Mausam Noor

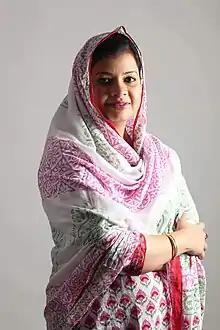

Mausam Benazir Noor (born 15 October 1979) is an Indian politician serving as Member of Parliament, Rajya Sabha from West Bengal and Vice Chairperson of West Bengal Commission for Women. She was President of Malda district TMC and a Member of Lok Sabha for Maldaha Uttar from 2009 until 2019.